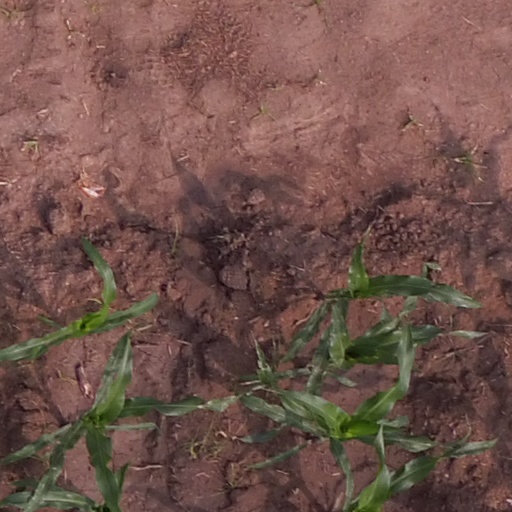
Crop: maize; corn